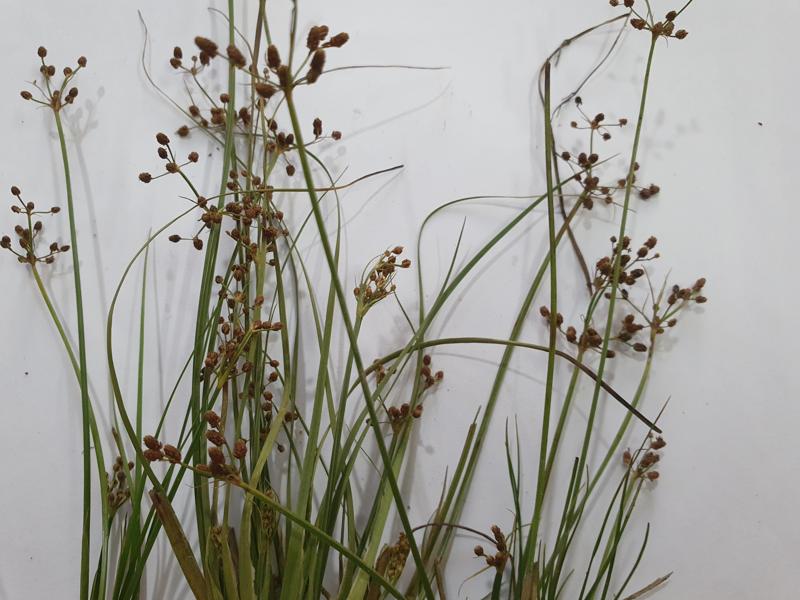
Weed species: Fimbristylis littoralis